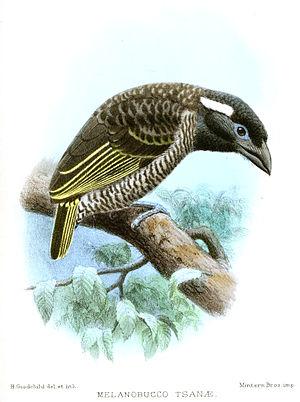
Le Barbican barré est une espèce d'oiseaux de la famille des Lybiidae, endémique à l'Éthiopie et à l'Érythrée.